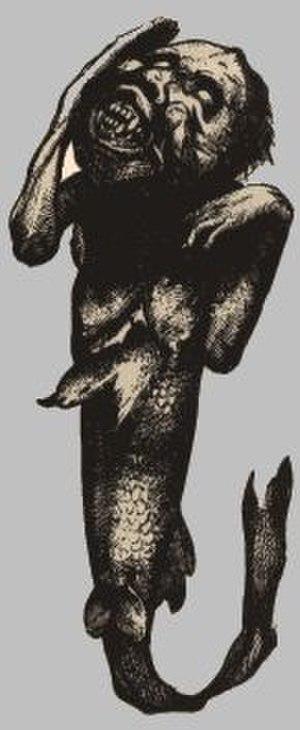
La sirène des Fidji est un montage taxidermique composé du torse et de la tête d'un jeune singe attachés à l'arrière d'un poisson, le tout partiellement couvert de papier mâché. C'était une des présentations communes des spectacles de fêtes foraines, censé représenter le corps momifié d'une sirène ou, du moins, d'une créature mi-mammifère, mi-poisson. Le premier spécimen serait issu de l'imagination de Phineas Taylor Barnum au XIXᵉ siècle.